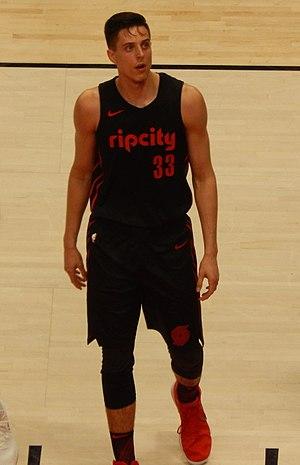
Zach Collins, né le 19 novembre 1997 à North Las Vegas dans le Nevada, est un joueur américain de basket-ball évoluant aux postes d'ailier fort et de pivot.